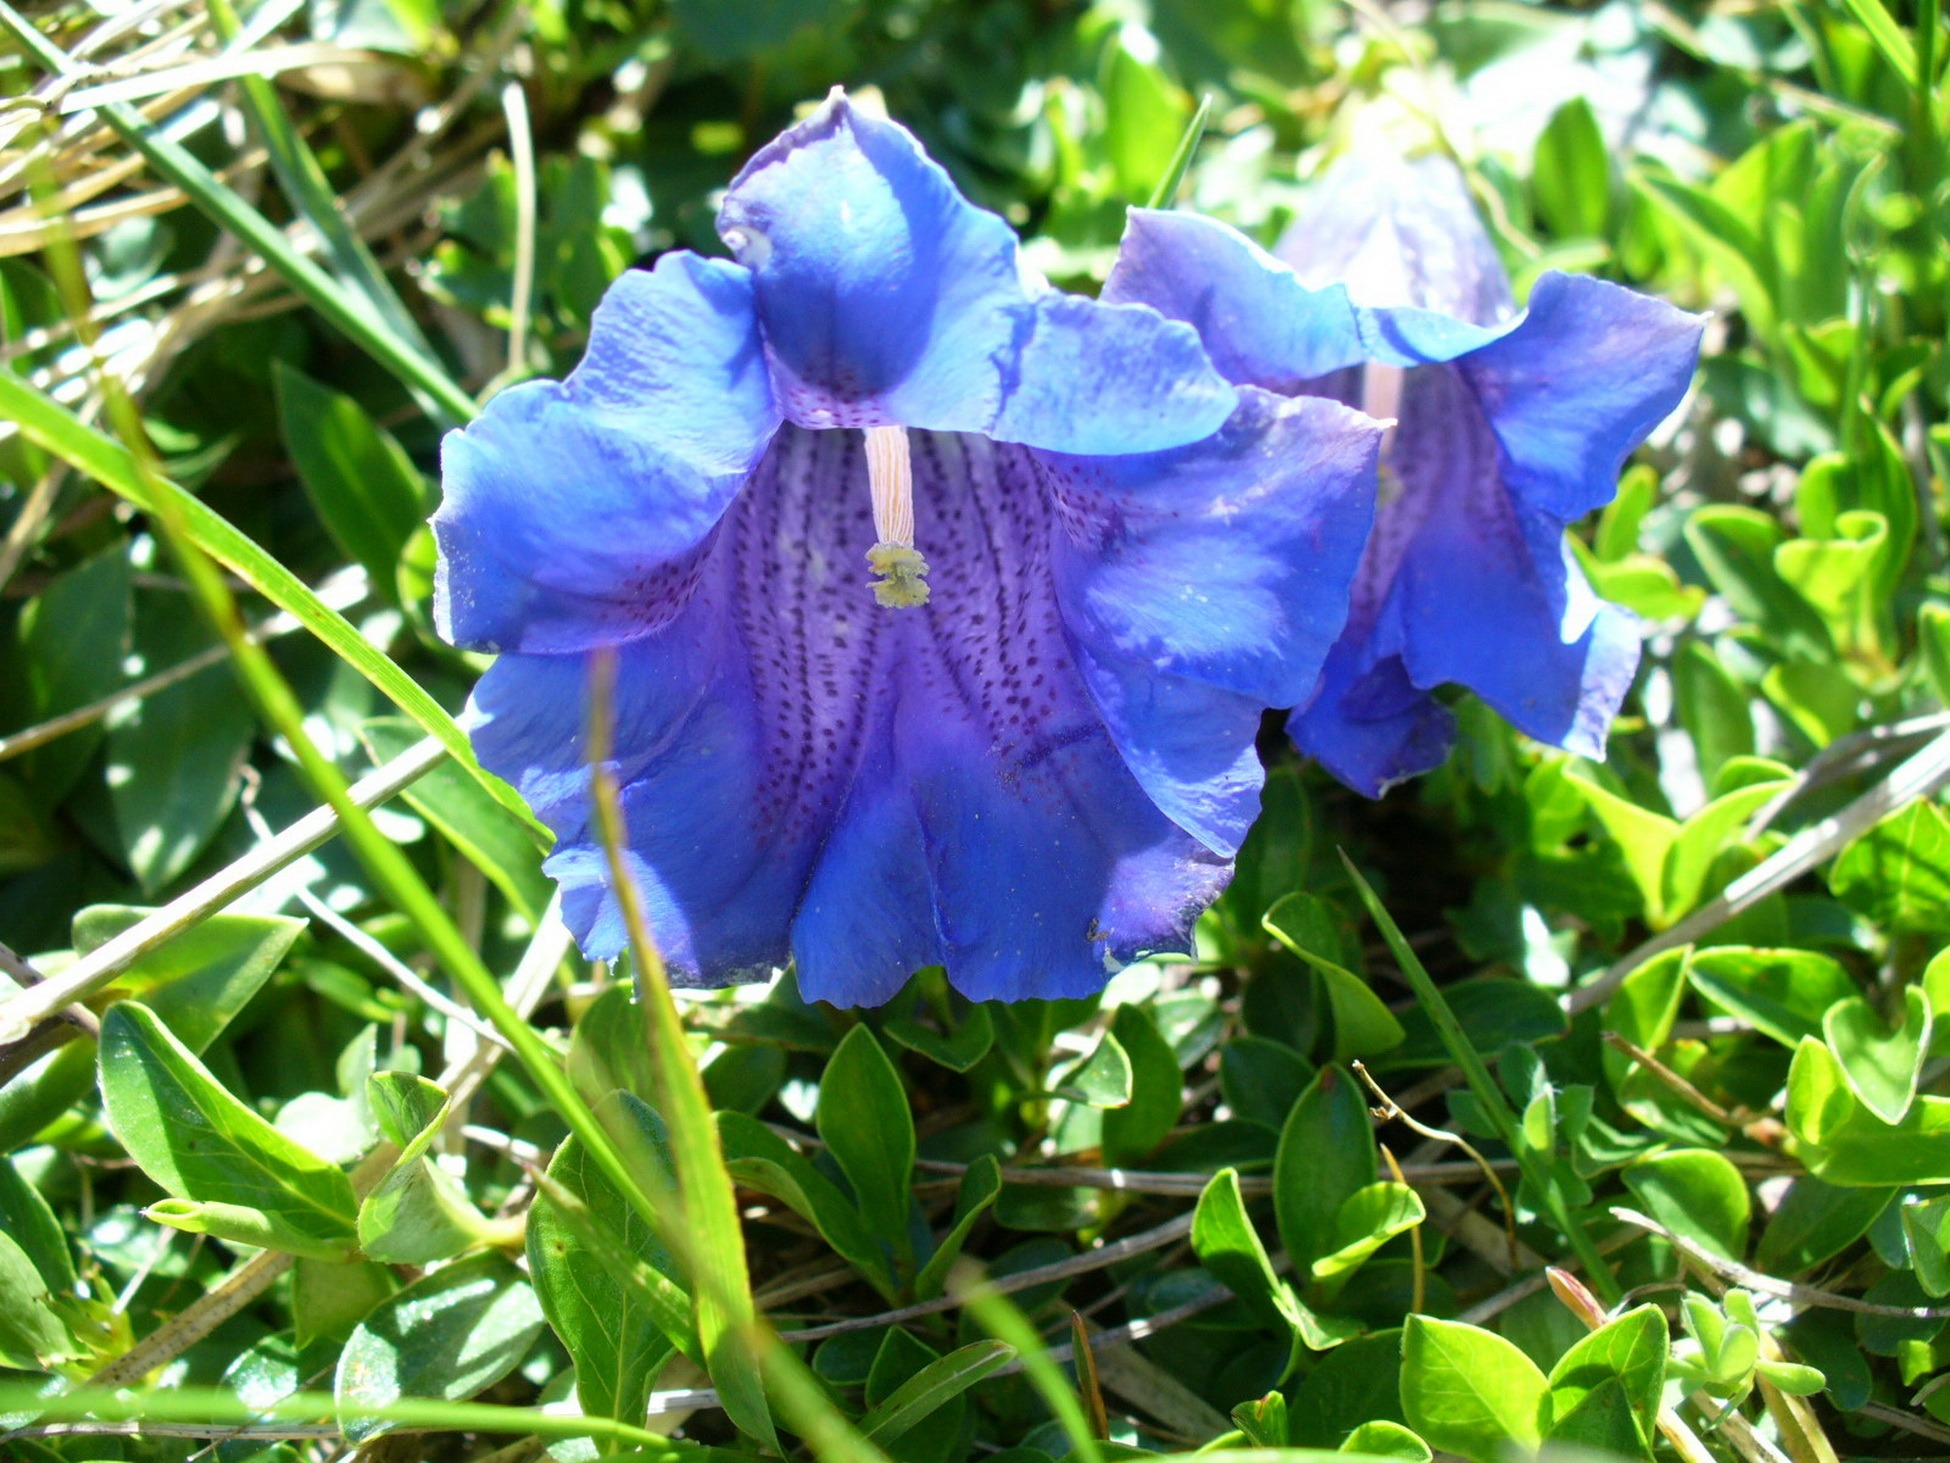
plant, flower, botany, blue, garden, flora, wildflower, flowers, gentian, flowering plant, mountain flower, bellflower family, land plant, pink willow gentian